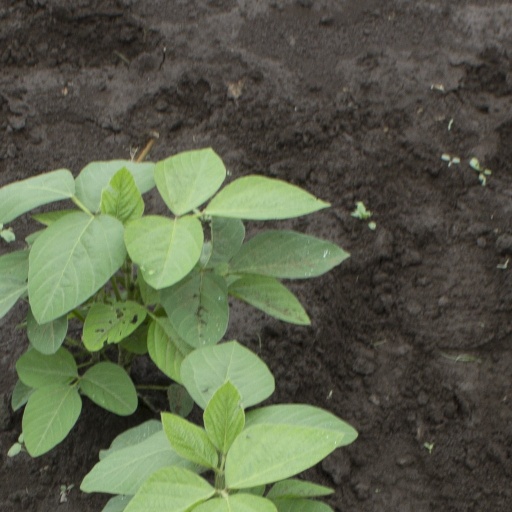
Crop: soybean